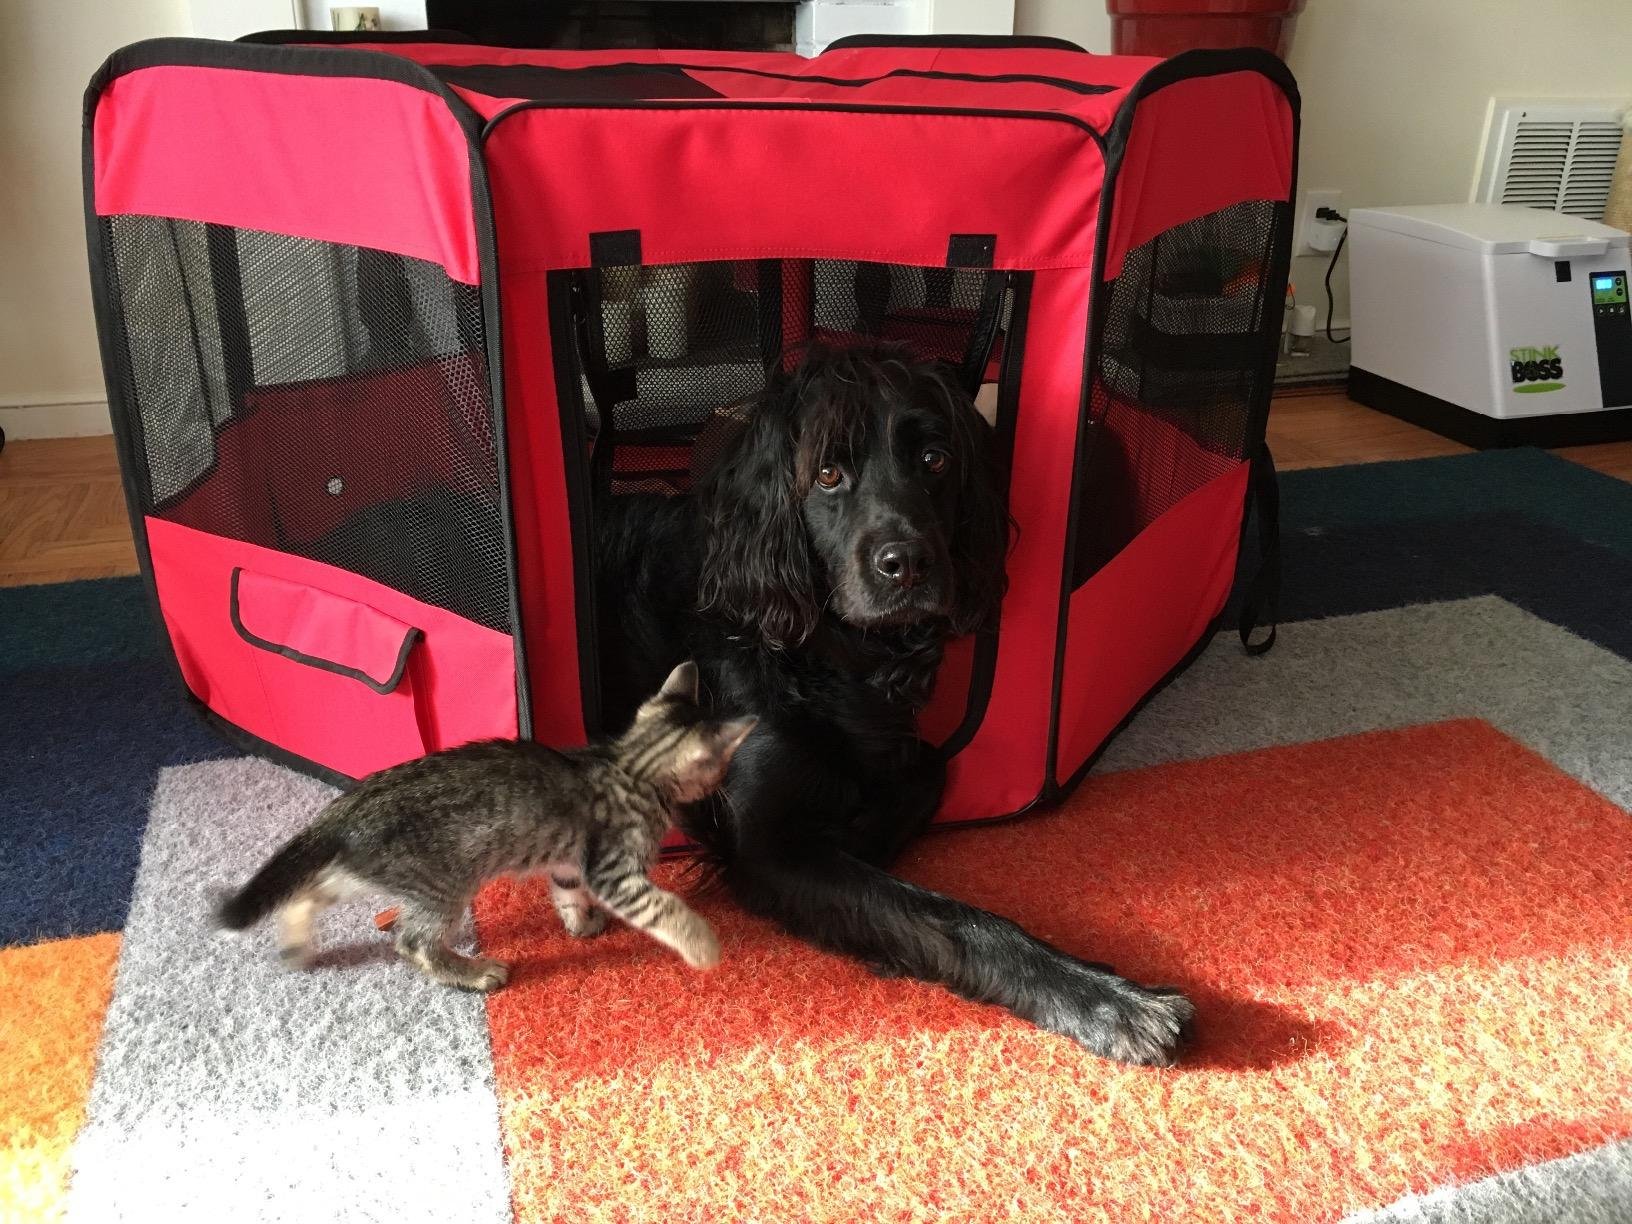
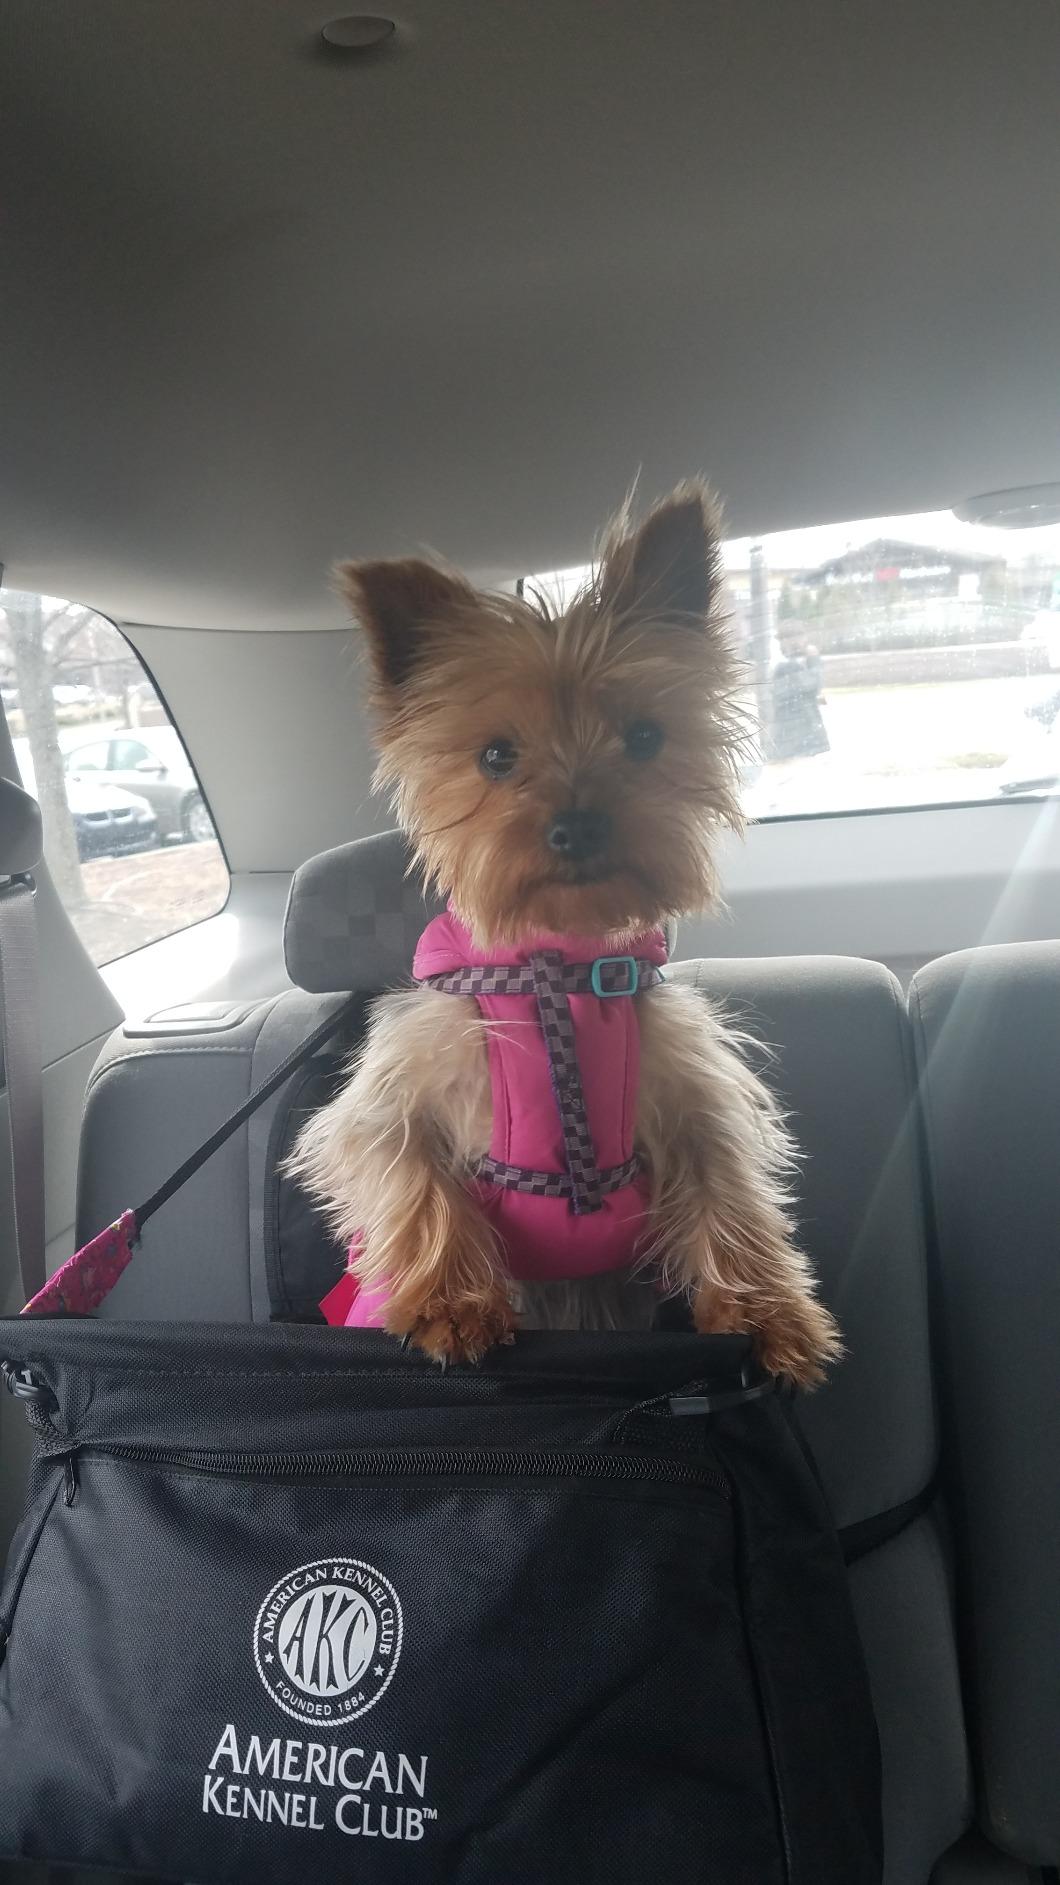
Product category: items_kennel
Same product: no